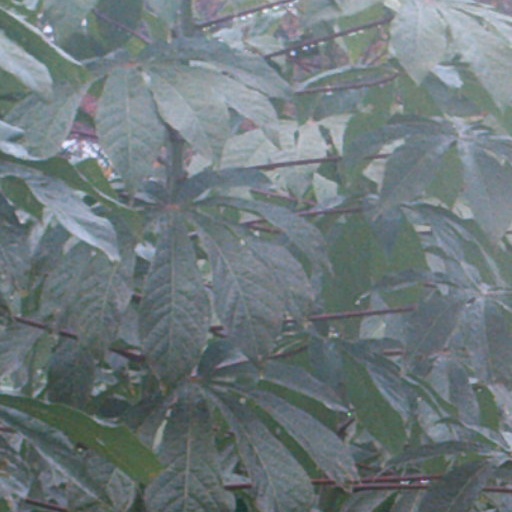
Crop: cassava